Catriona Le May Doan

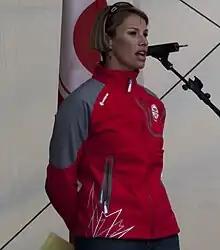
Le May Doan in 2010 at the Olympic Plaza in Calgary, Alberta

Catriona Ann Le May Doan, (born December 23, 1970) is a retired Canadian speed skater and a double Olympic champion in the 500 m. She served as the chef de mission for Team Canada at the 2022 Winter Olympics in Beijing.